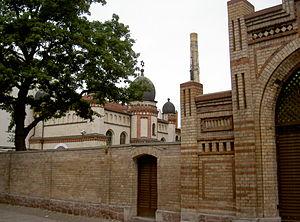
L'attentat de Yom Kippour à Halle-sur-Saale, ou attaques du 9 octobre 2019 à Halle-sur-Saale, est un attentat terroriste antisémite qui s'est déroulé à Halle-sur-Saale, dans le Land de Saxe-Anhalt, en Allemagne. Il a lieu vers 12 h 30 et fait deux morts et deux blessés graves. Il est mené par au moins un terroriste antisémite d'extrême droite, et vise la communauté juive de Halle-sur-Saale le jour de la fête juive de Yom Kippour. Dans une certaine mesure, l'attentat vise également la communauté turque d'Allemagne.